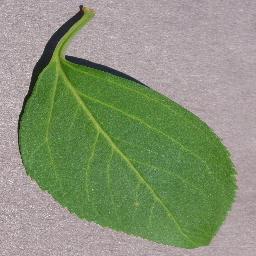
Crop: cherry
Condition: (including_sour)_healthy